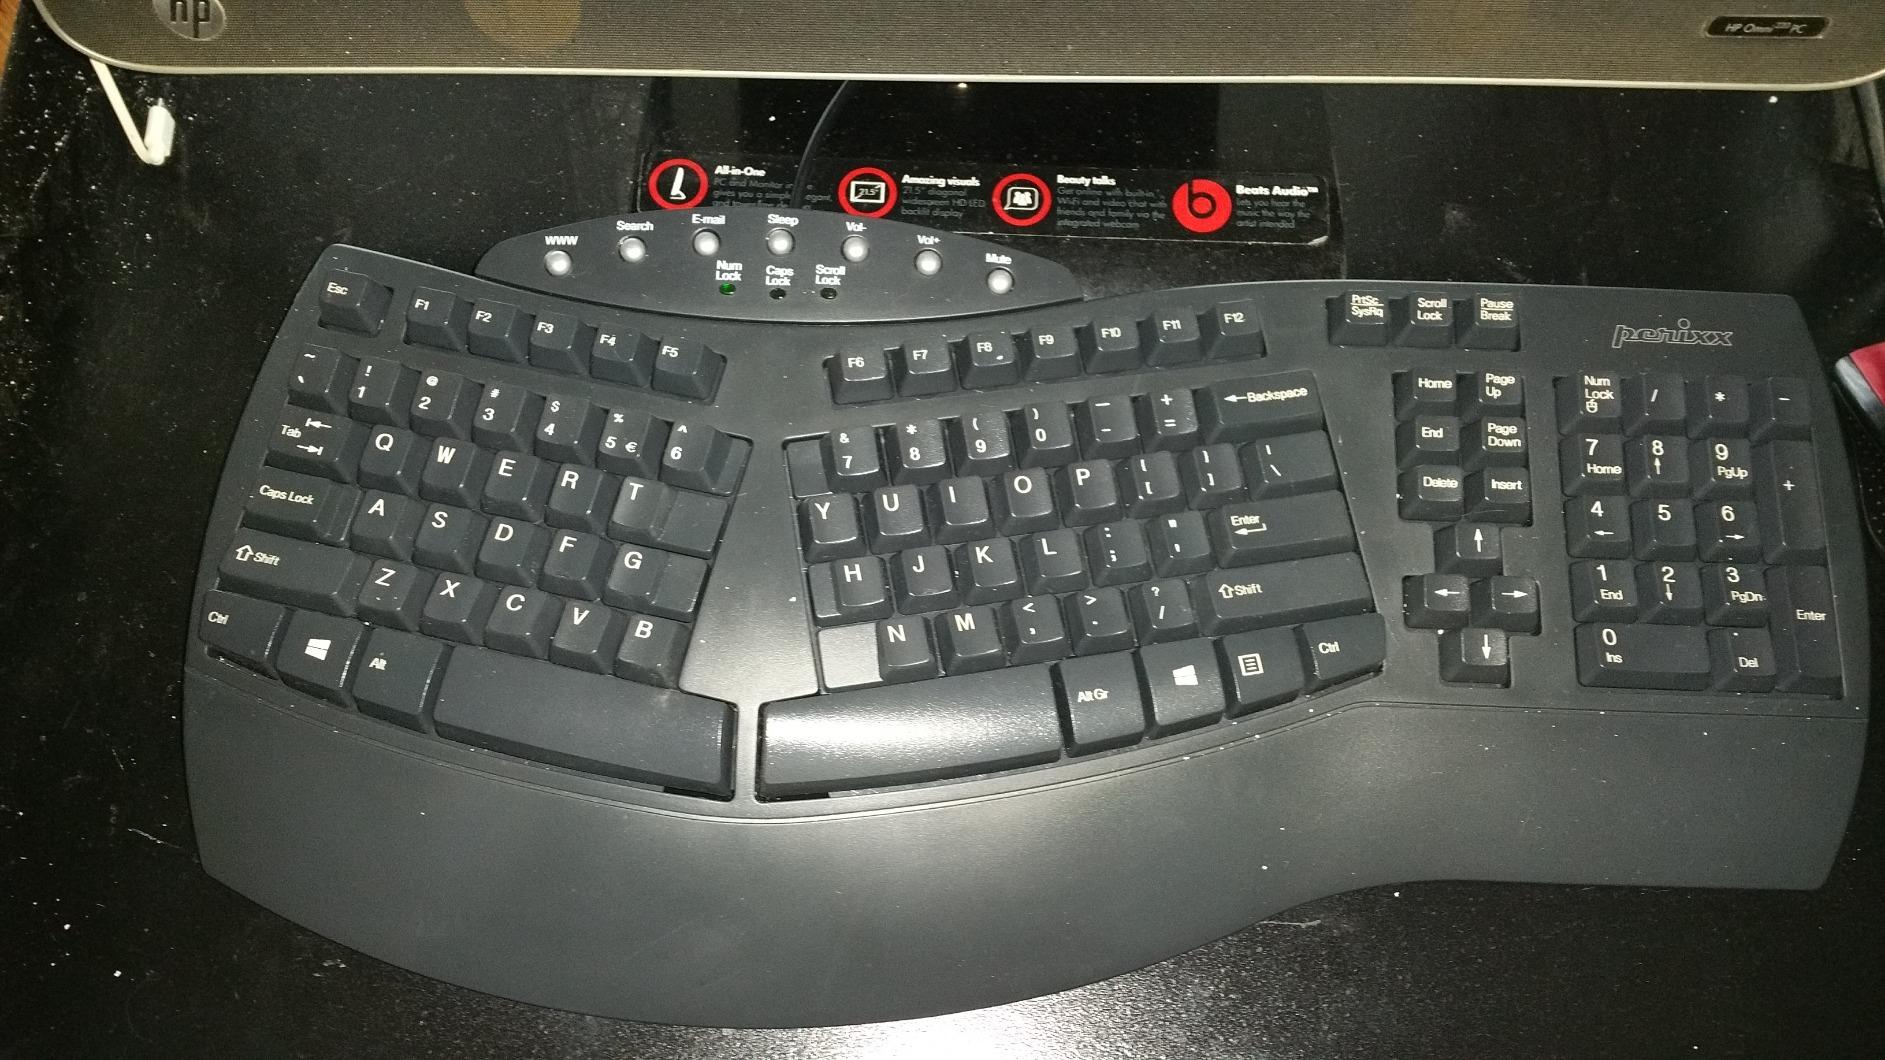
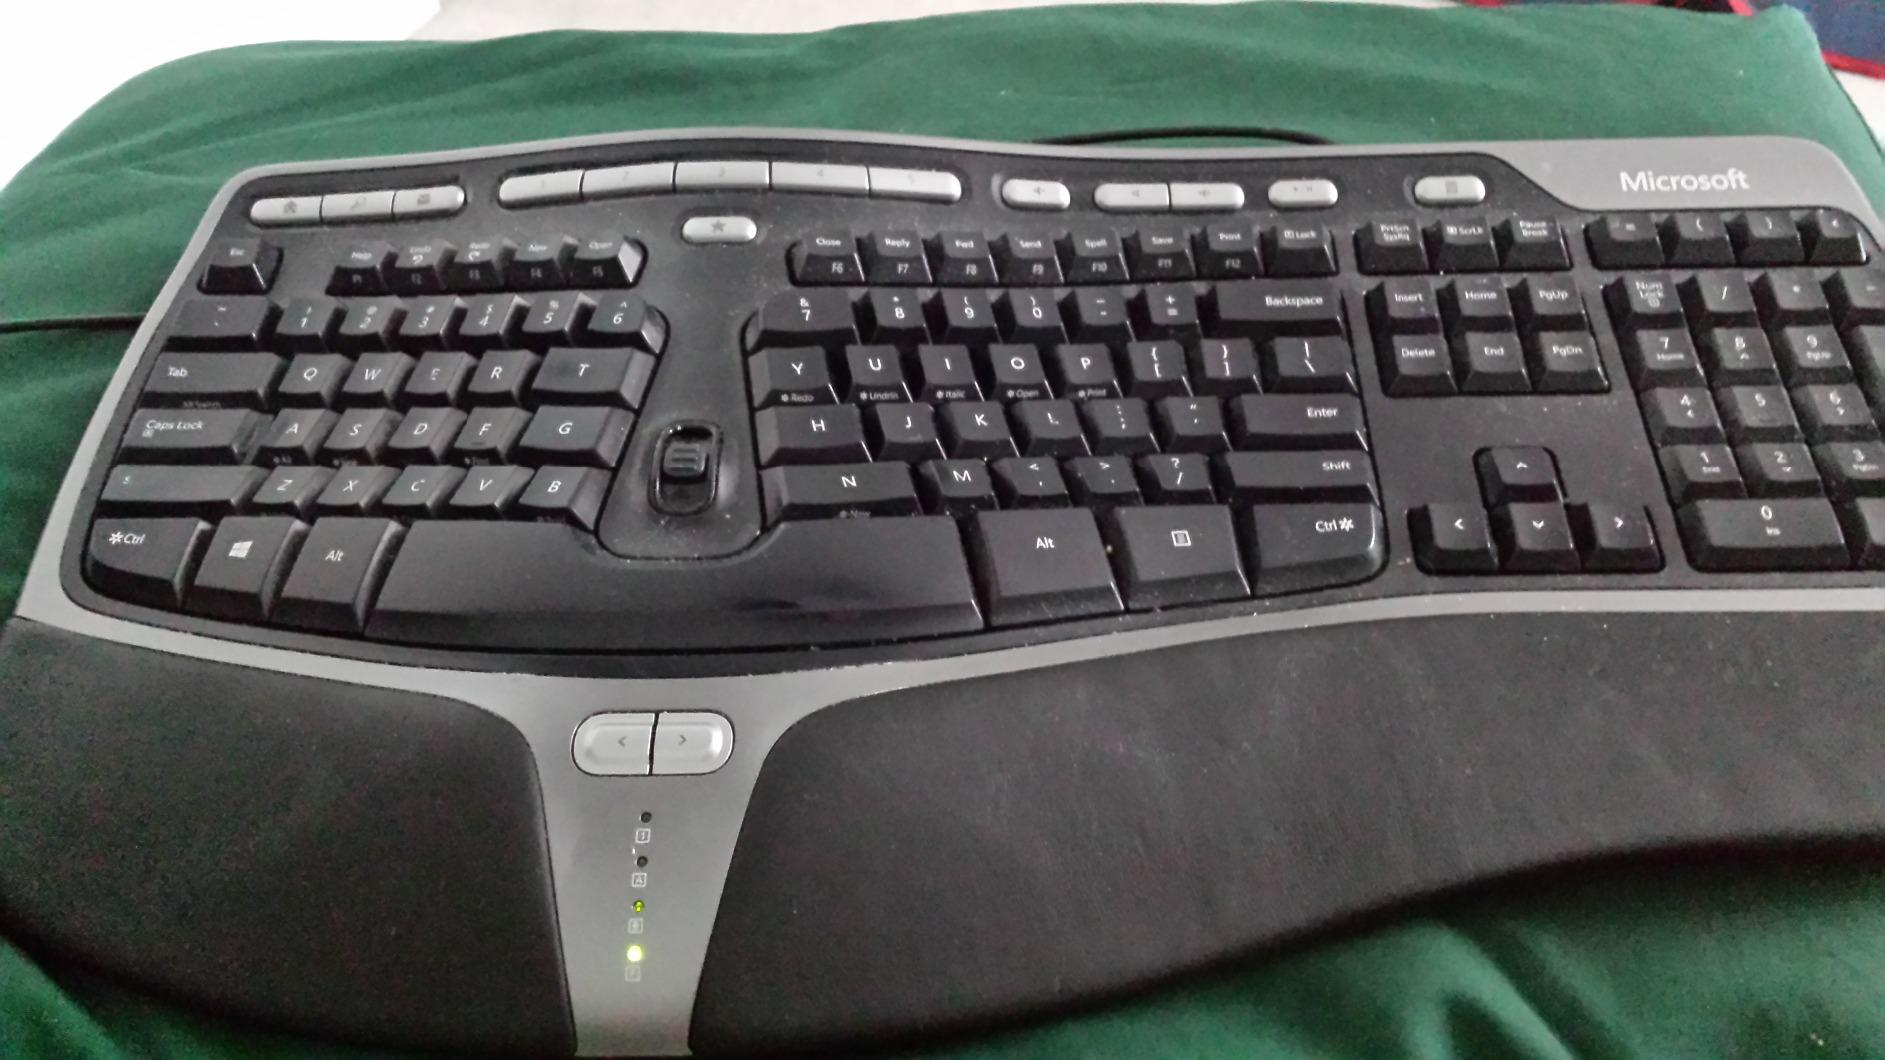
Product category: keyboard
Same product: no